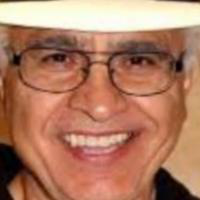
Age group: age 56-65